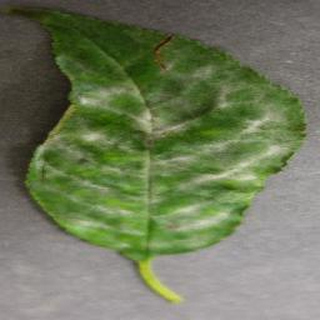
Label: cherry_powdery_mildew